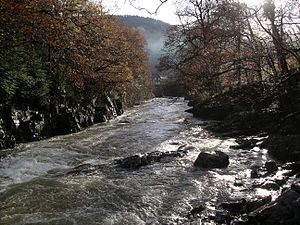
Conwy Valley
River Llugwy
Conwy Valley er en dal i i Nord-Wales i grevskaberne Clwyd og Gwynedd. Dalen er opkaldt efter floden Conwy der flyder nordpå ud i Conwy bugten nord for Wales. Udløbet er ved byen Conwy. Gennem dalen går jernbanelinjen Conwy Valley Line. I dalen ligger en række små og mellemstore landsbyer, hvor man primært levede at minedrift og landbrug, men i dag er minedriften stort set ophørt. I stedet er turisme et vigtigt erhverv, bl.a. qua den nærliggende nationalpark Snowdonia. Dalen rummer også den berømte Bodnant Garden.